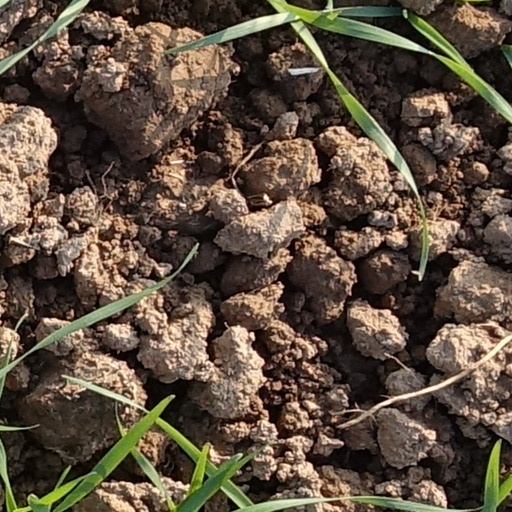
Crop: wheat